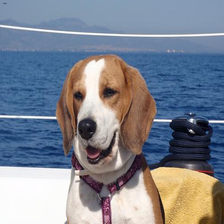
Species: dog
Breed: beagle